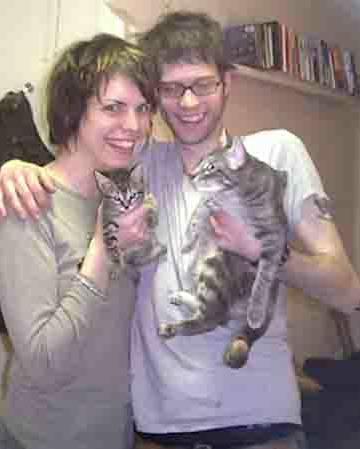
cat